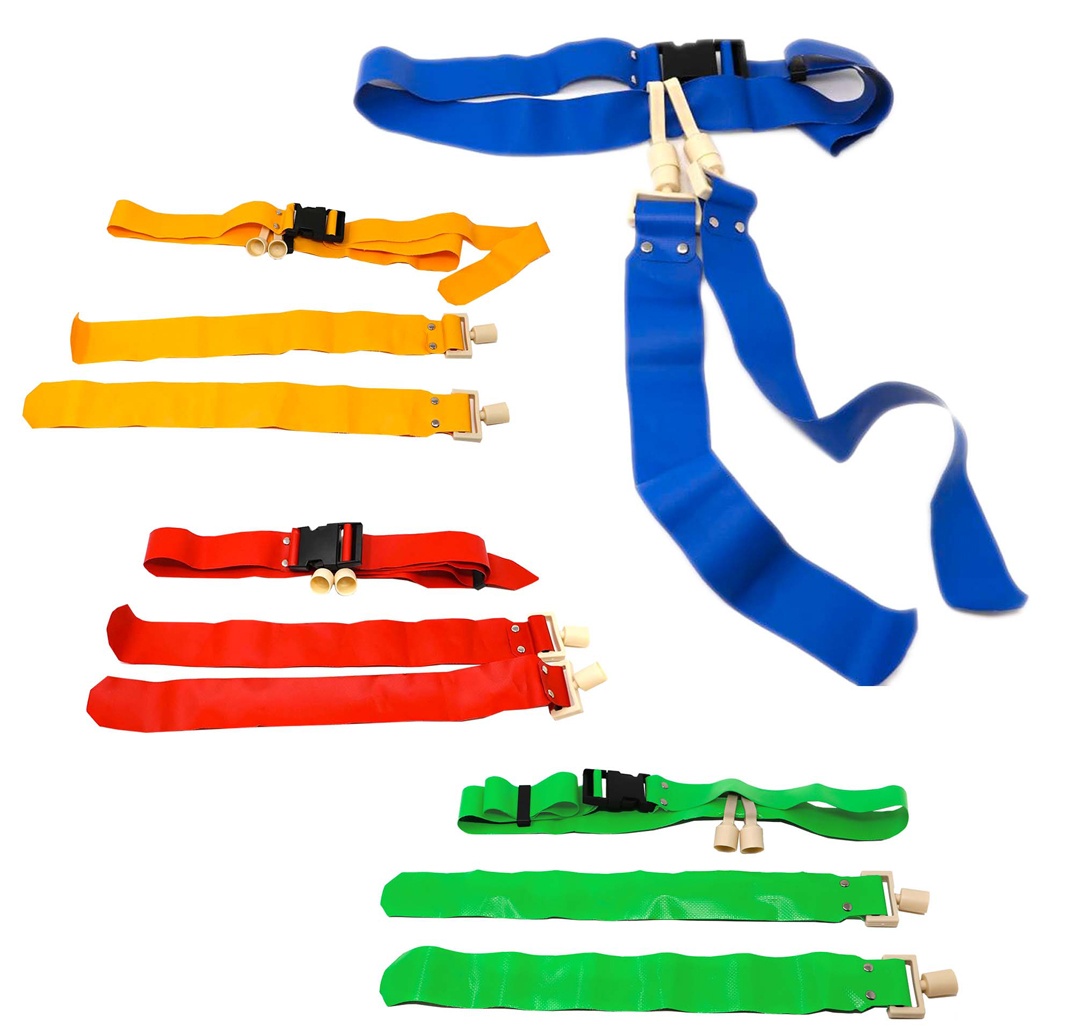
FLAG POP Deluxe-flaggor och -bälten med 10 (1 av 2)
FLAG POP Deluxe-flaggor och -bälten med 10 (1 av 2) Säljs av 10 bälten med 2 flaggor vardera; 4 färger att välja röd, gul, grön och blå; Sonic bälten avger en hörbar "pop" för att signalera att spelet är dött.
Brand: barnettsports
Category: Sporting Goods > Athletics > Soccer > Soccer Corner Flags